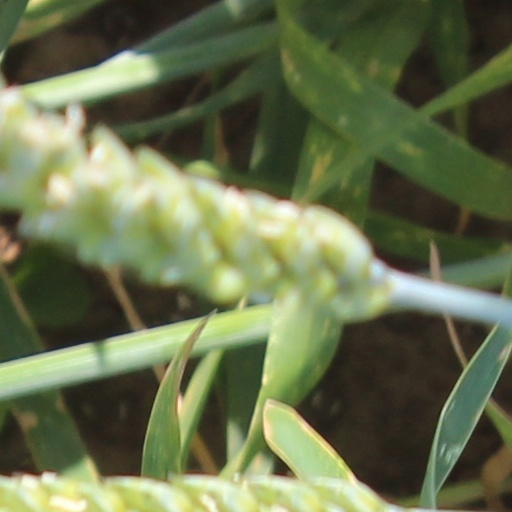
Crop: wheat